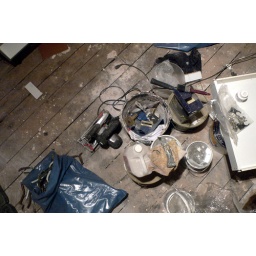
I am currently living in a half-ready flat. This is how the floor of my kitchen looks like.